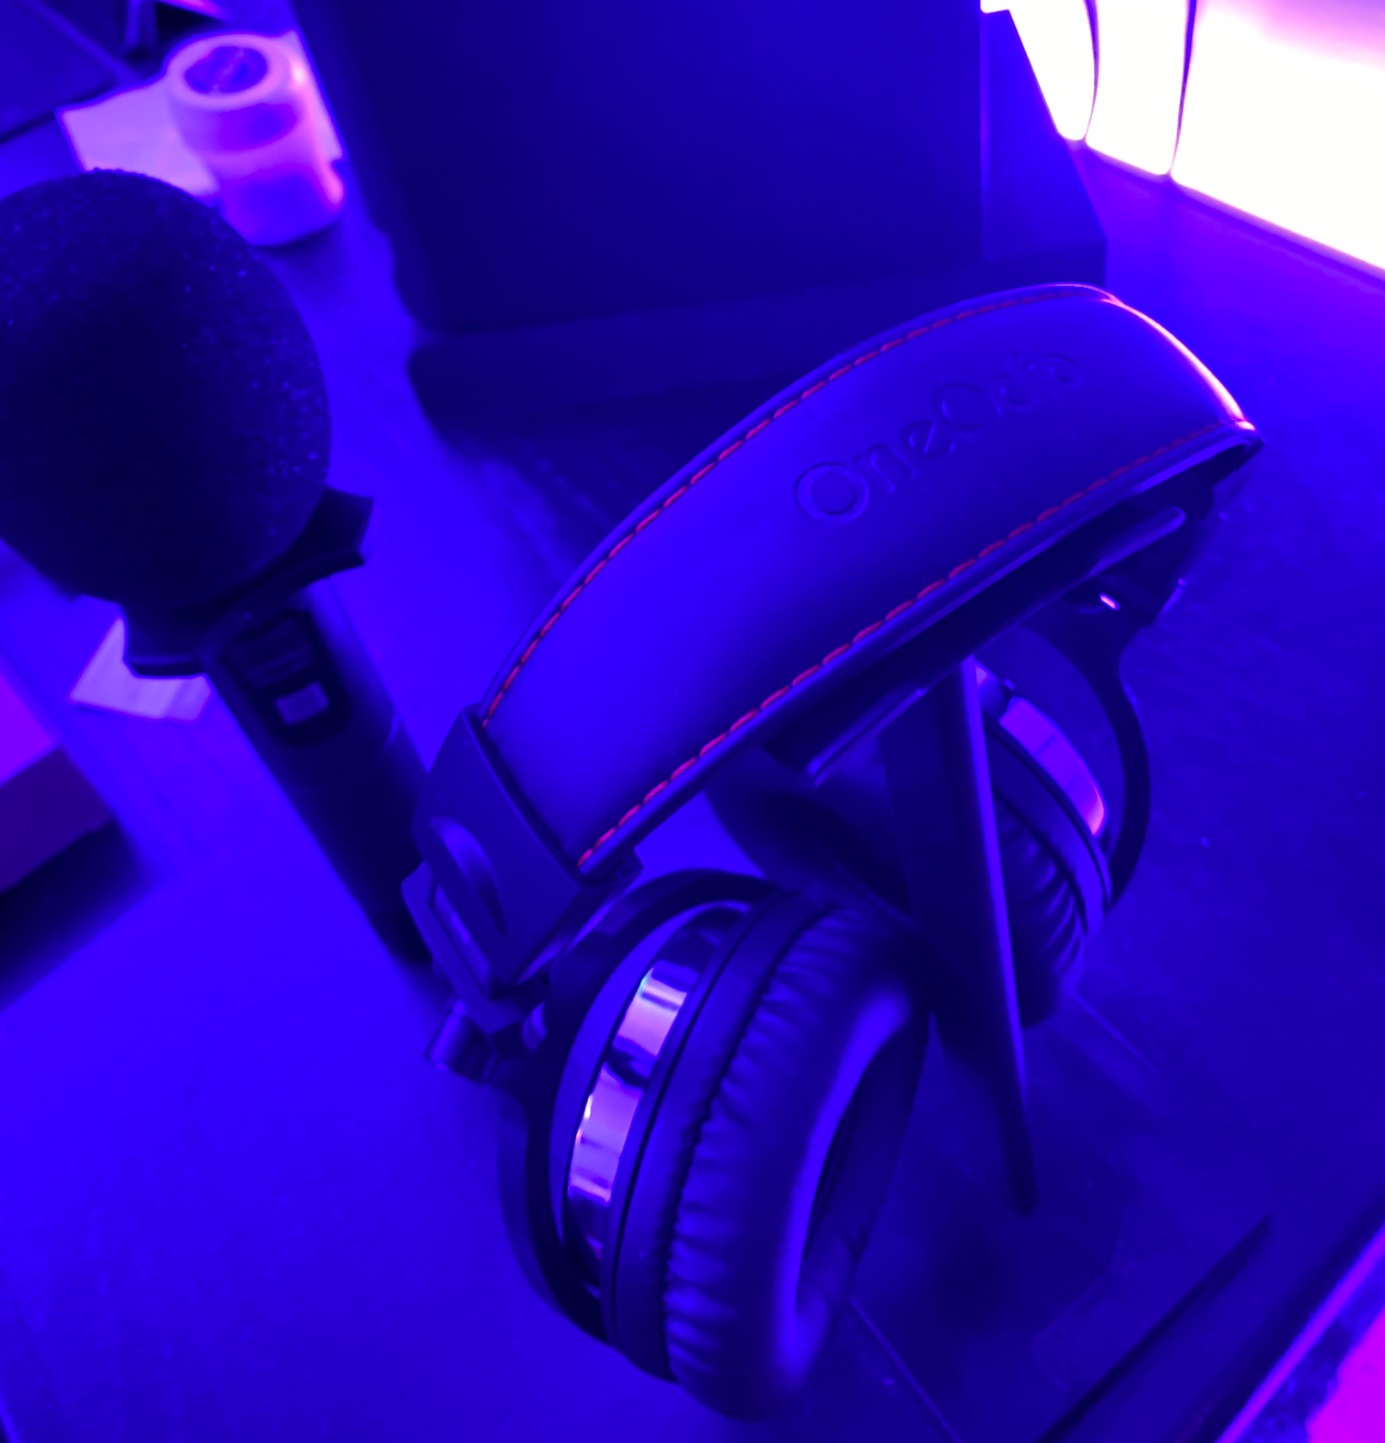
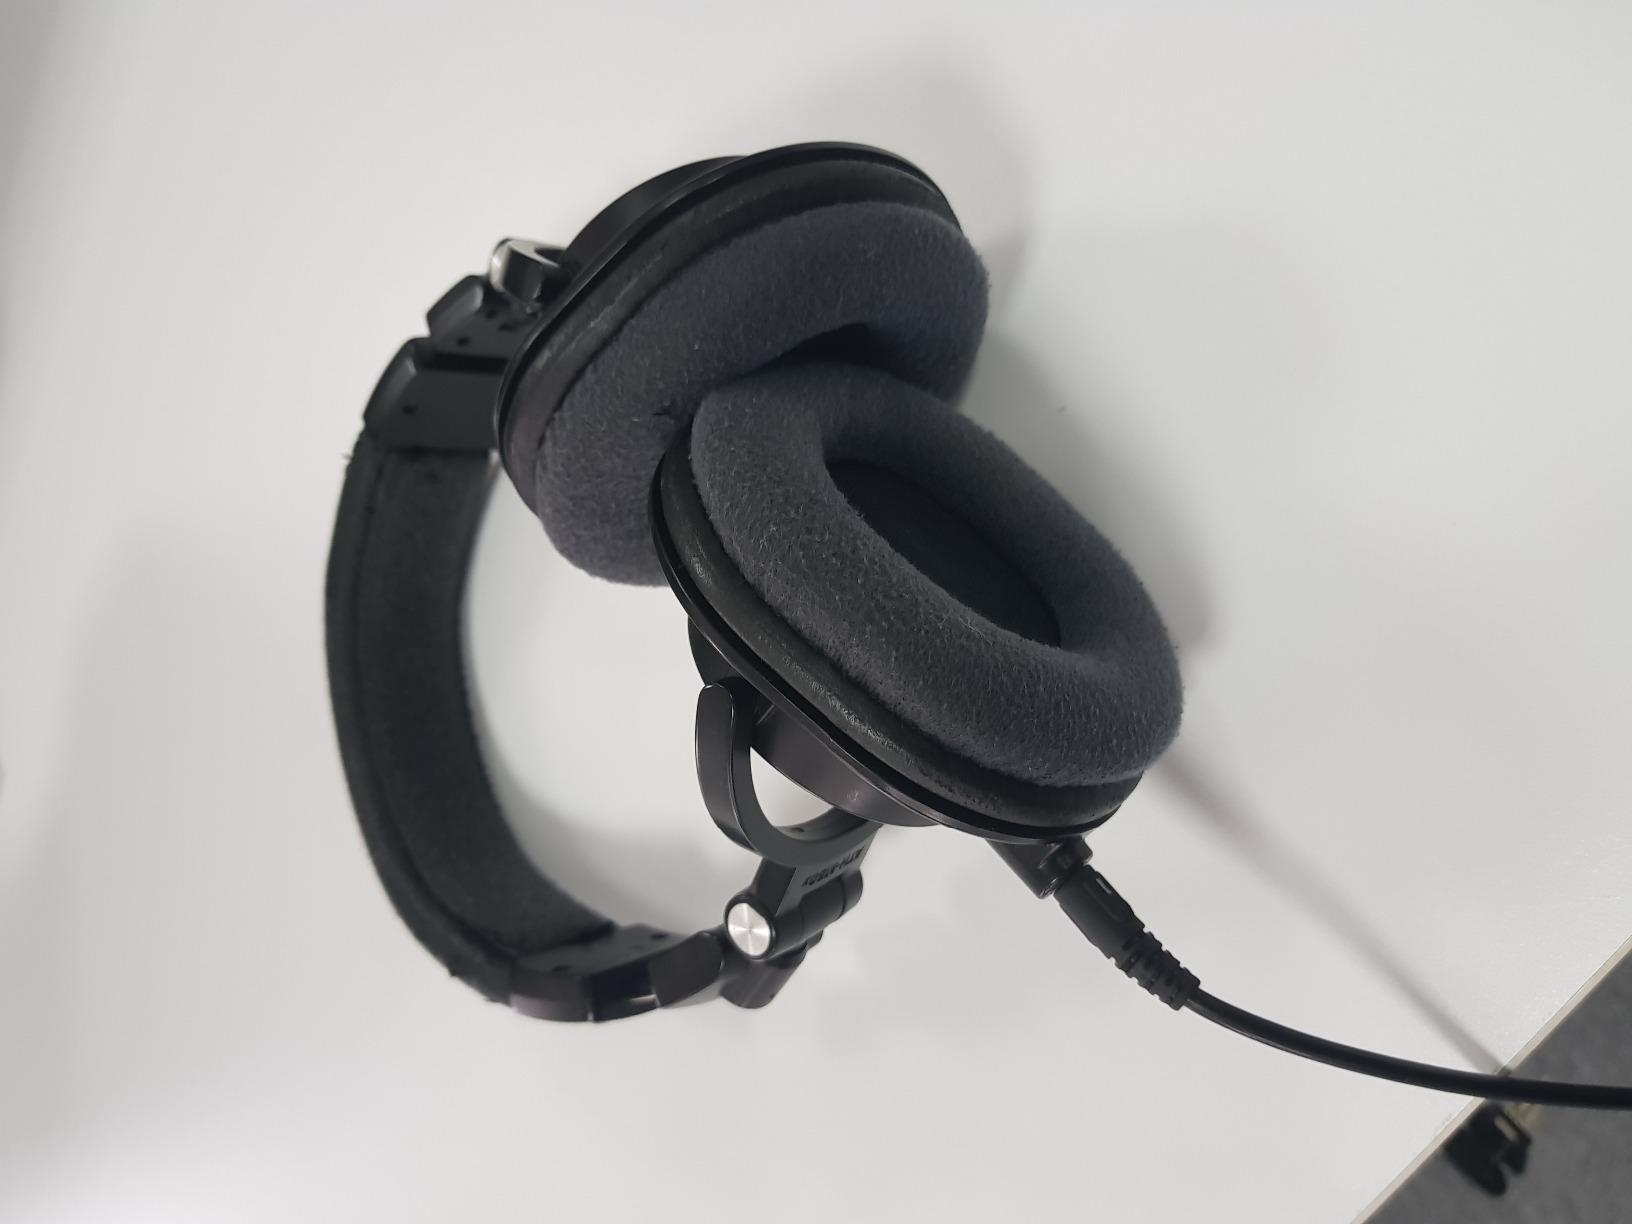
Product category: headphones
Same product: no